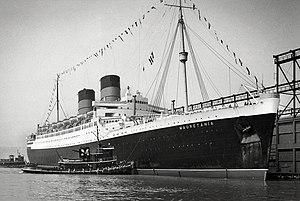
Le RMS Mauretania (2) de Cunard Line, accosté dans le port de New York dans les années 1950. Português: O transatlântico da Cunard Line, RMS Mauretania (II), fotografado no porto de Nova Iorque na década de 1950.
Le RMS Mauretania II est un paquebot transatlantique britannique lancé en 1938 aux chantiers Cammell Laird en Angleterre pour la Cunard Line. C'est le second navire de la compagnie à porter ce nom après celui lancé en 1906